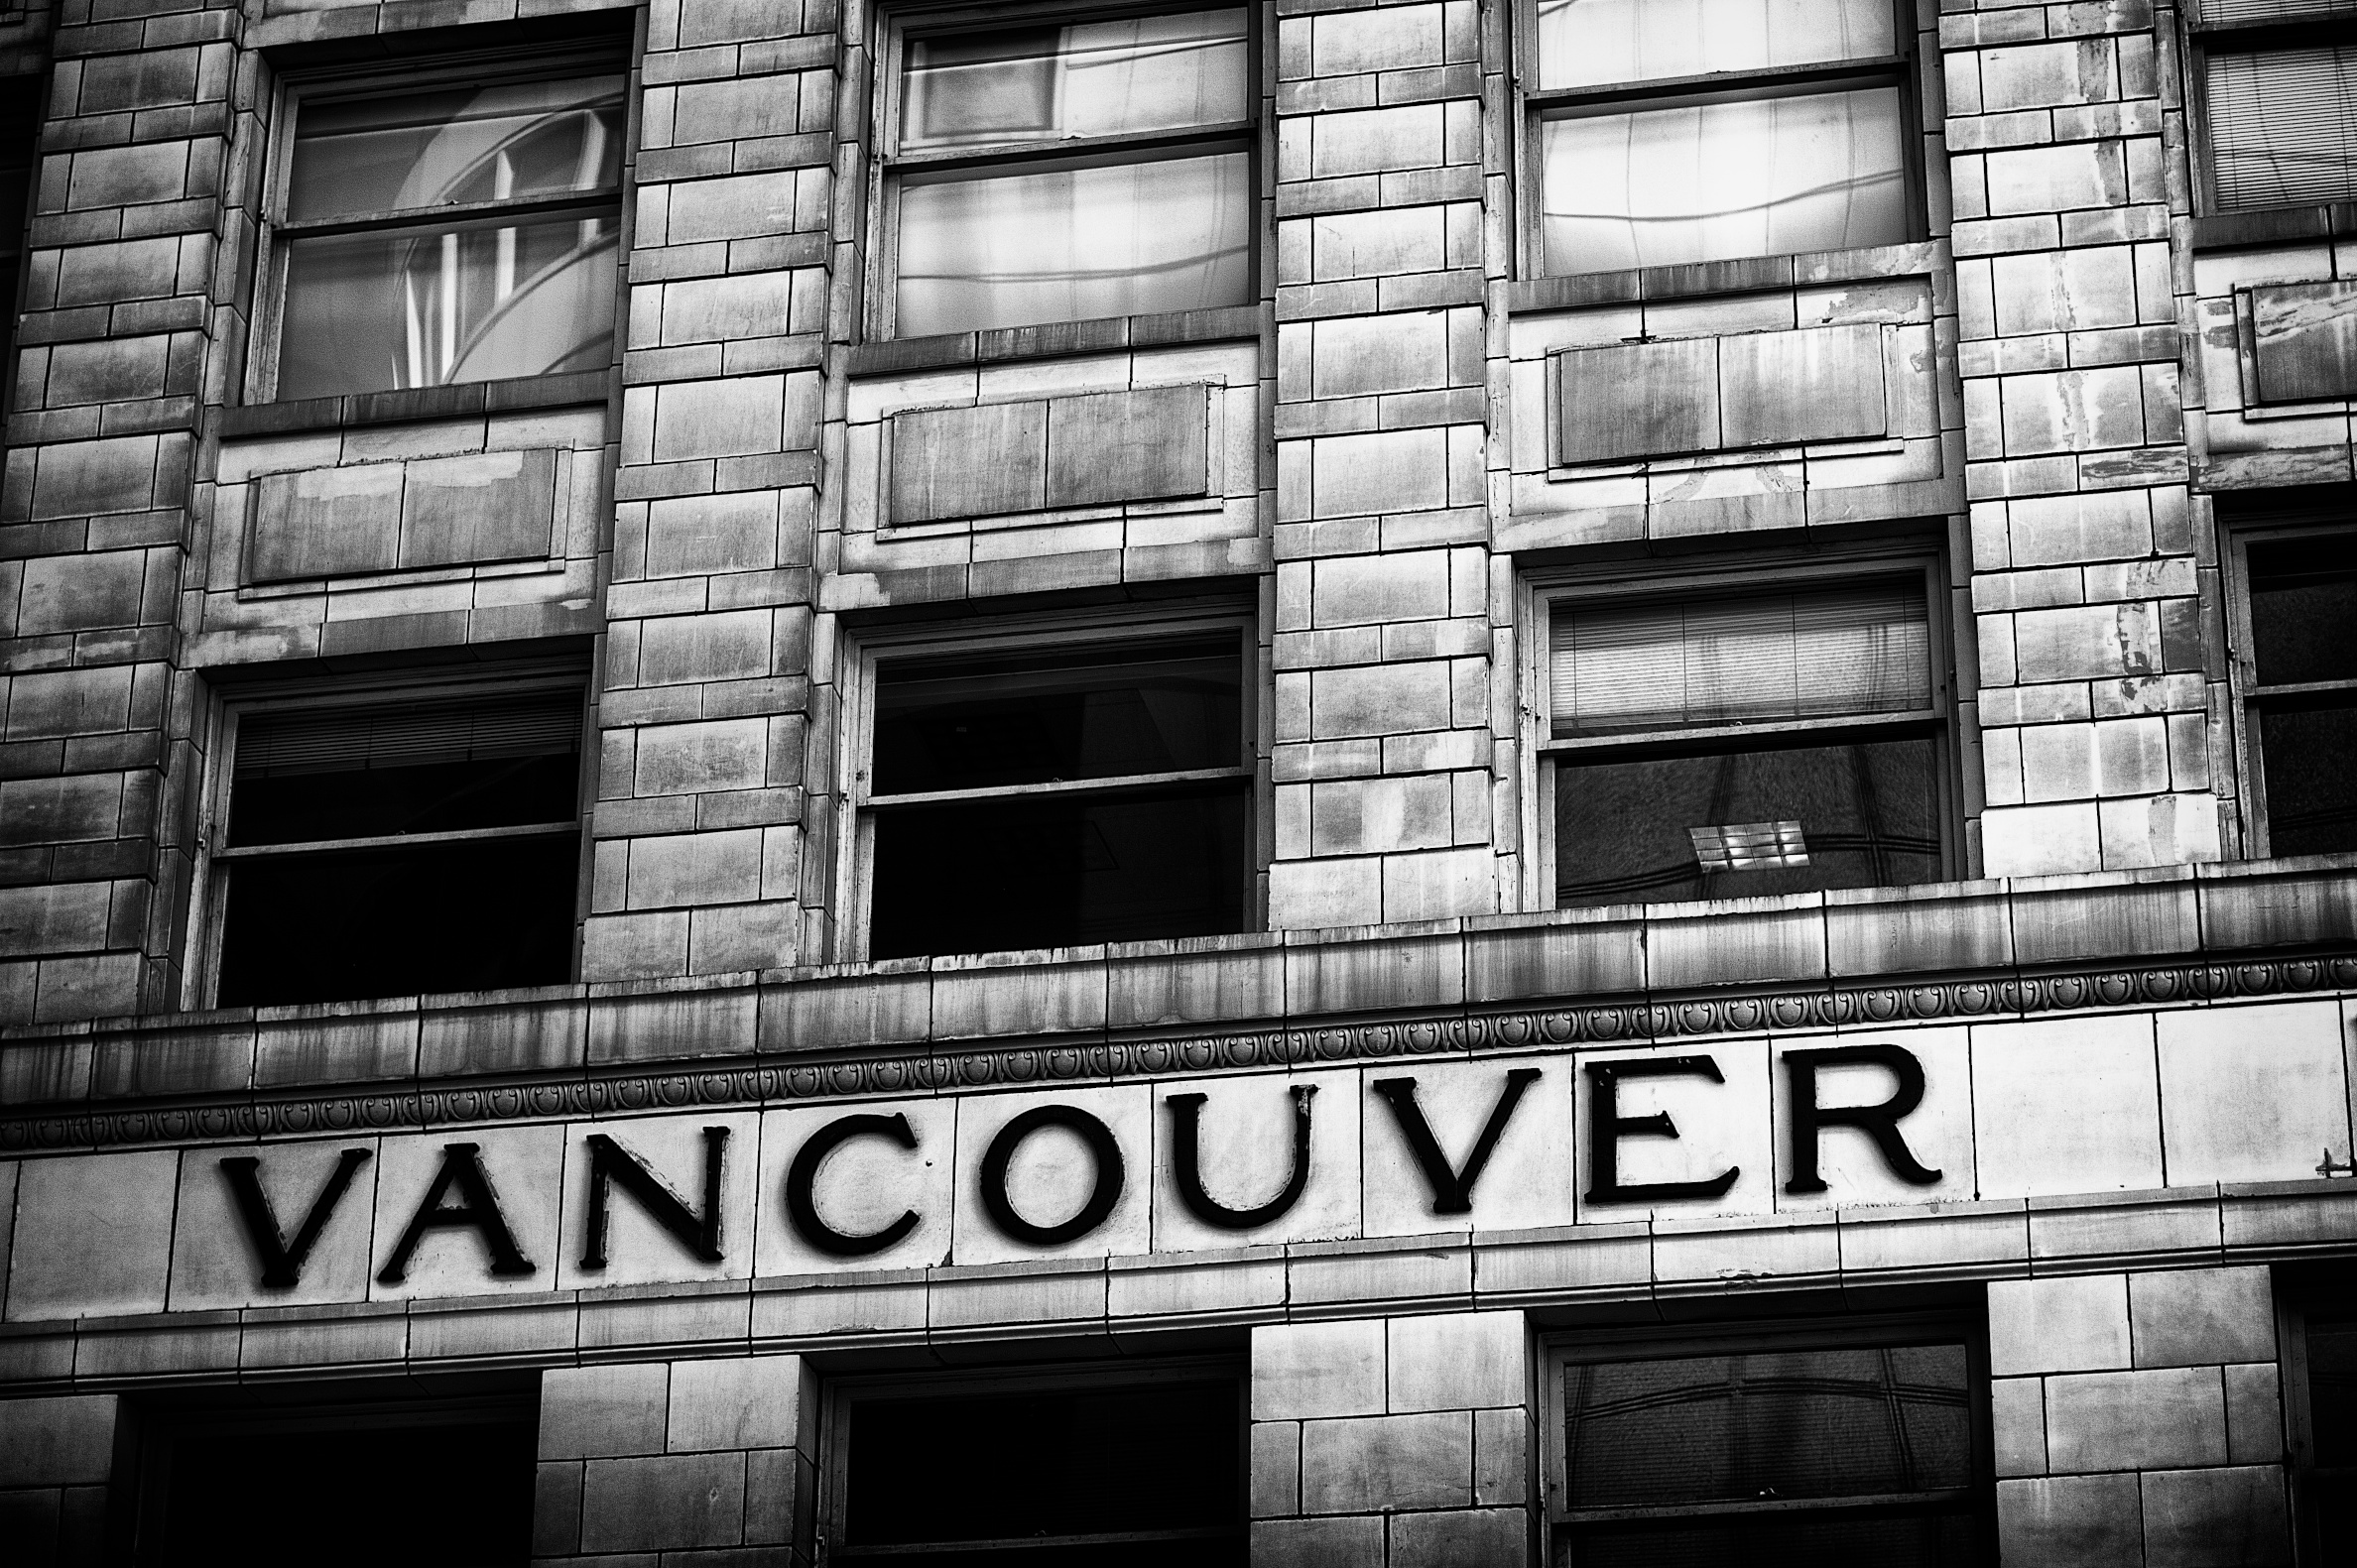
black and white, architecture, road, white, street, photography, window, wall, vancouver, facade, black, monochrome, shape, 2010365, northernvoice10, urban area, monochrome photography